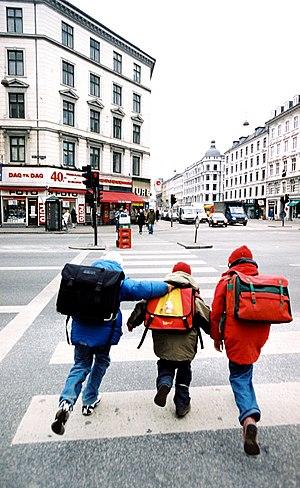
Le Danemark, en forme longue le royaume de Danemark ou le royaume du Danemark, est un pays d’Europe du Nord et de Scandinavie, dont le territoire métropolitain est situé au sud de la Norvège, de laquelle il est séparé par le Skagerrak ; au sud-sud-ouest de la Suède, le Kattégat faisant office de frontière naturelle avec cette dernière ; et au nord de l'Allemagne, seul pays avec lequel il partage une frontière terrestre. Sa capitale est Copenhague.